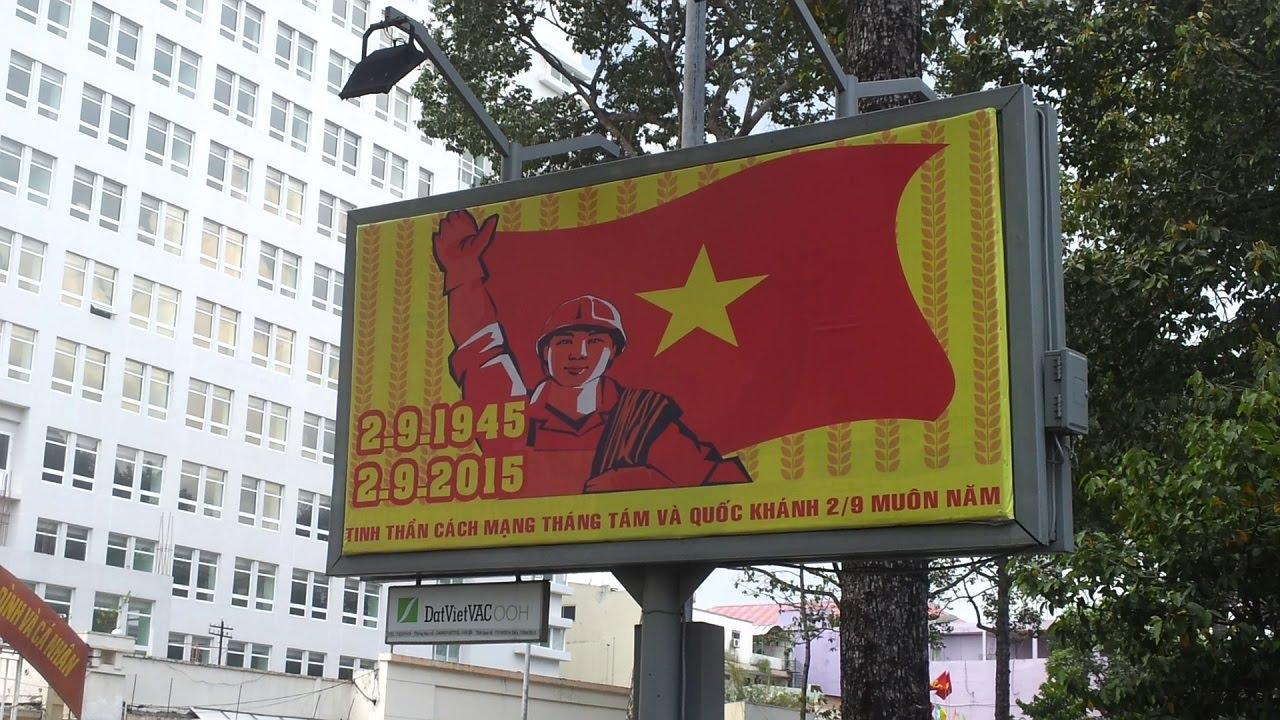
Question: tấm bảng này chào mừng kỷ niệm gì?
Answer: tấm bảng này chào mừng kỷ niệm cách mạng tháng tám và quốc khánh 2/9